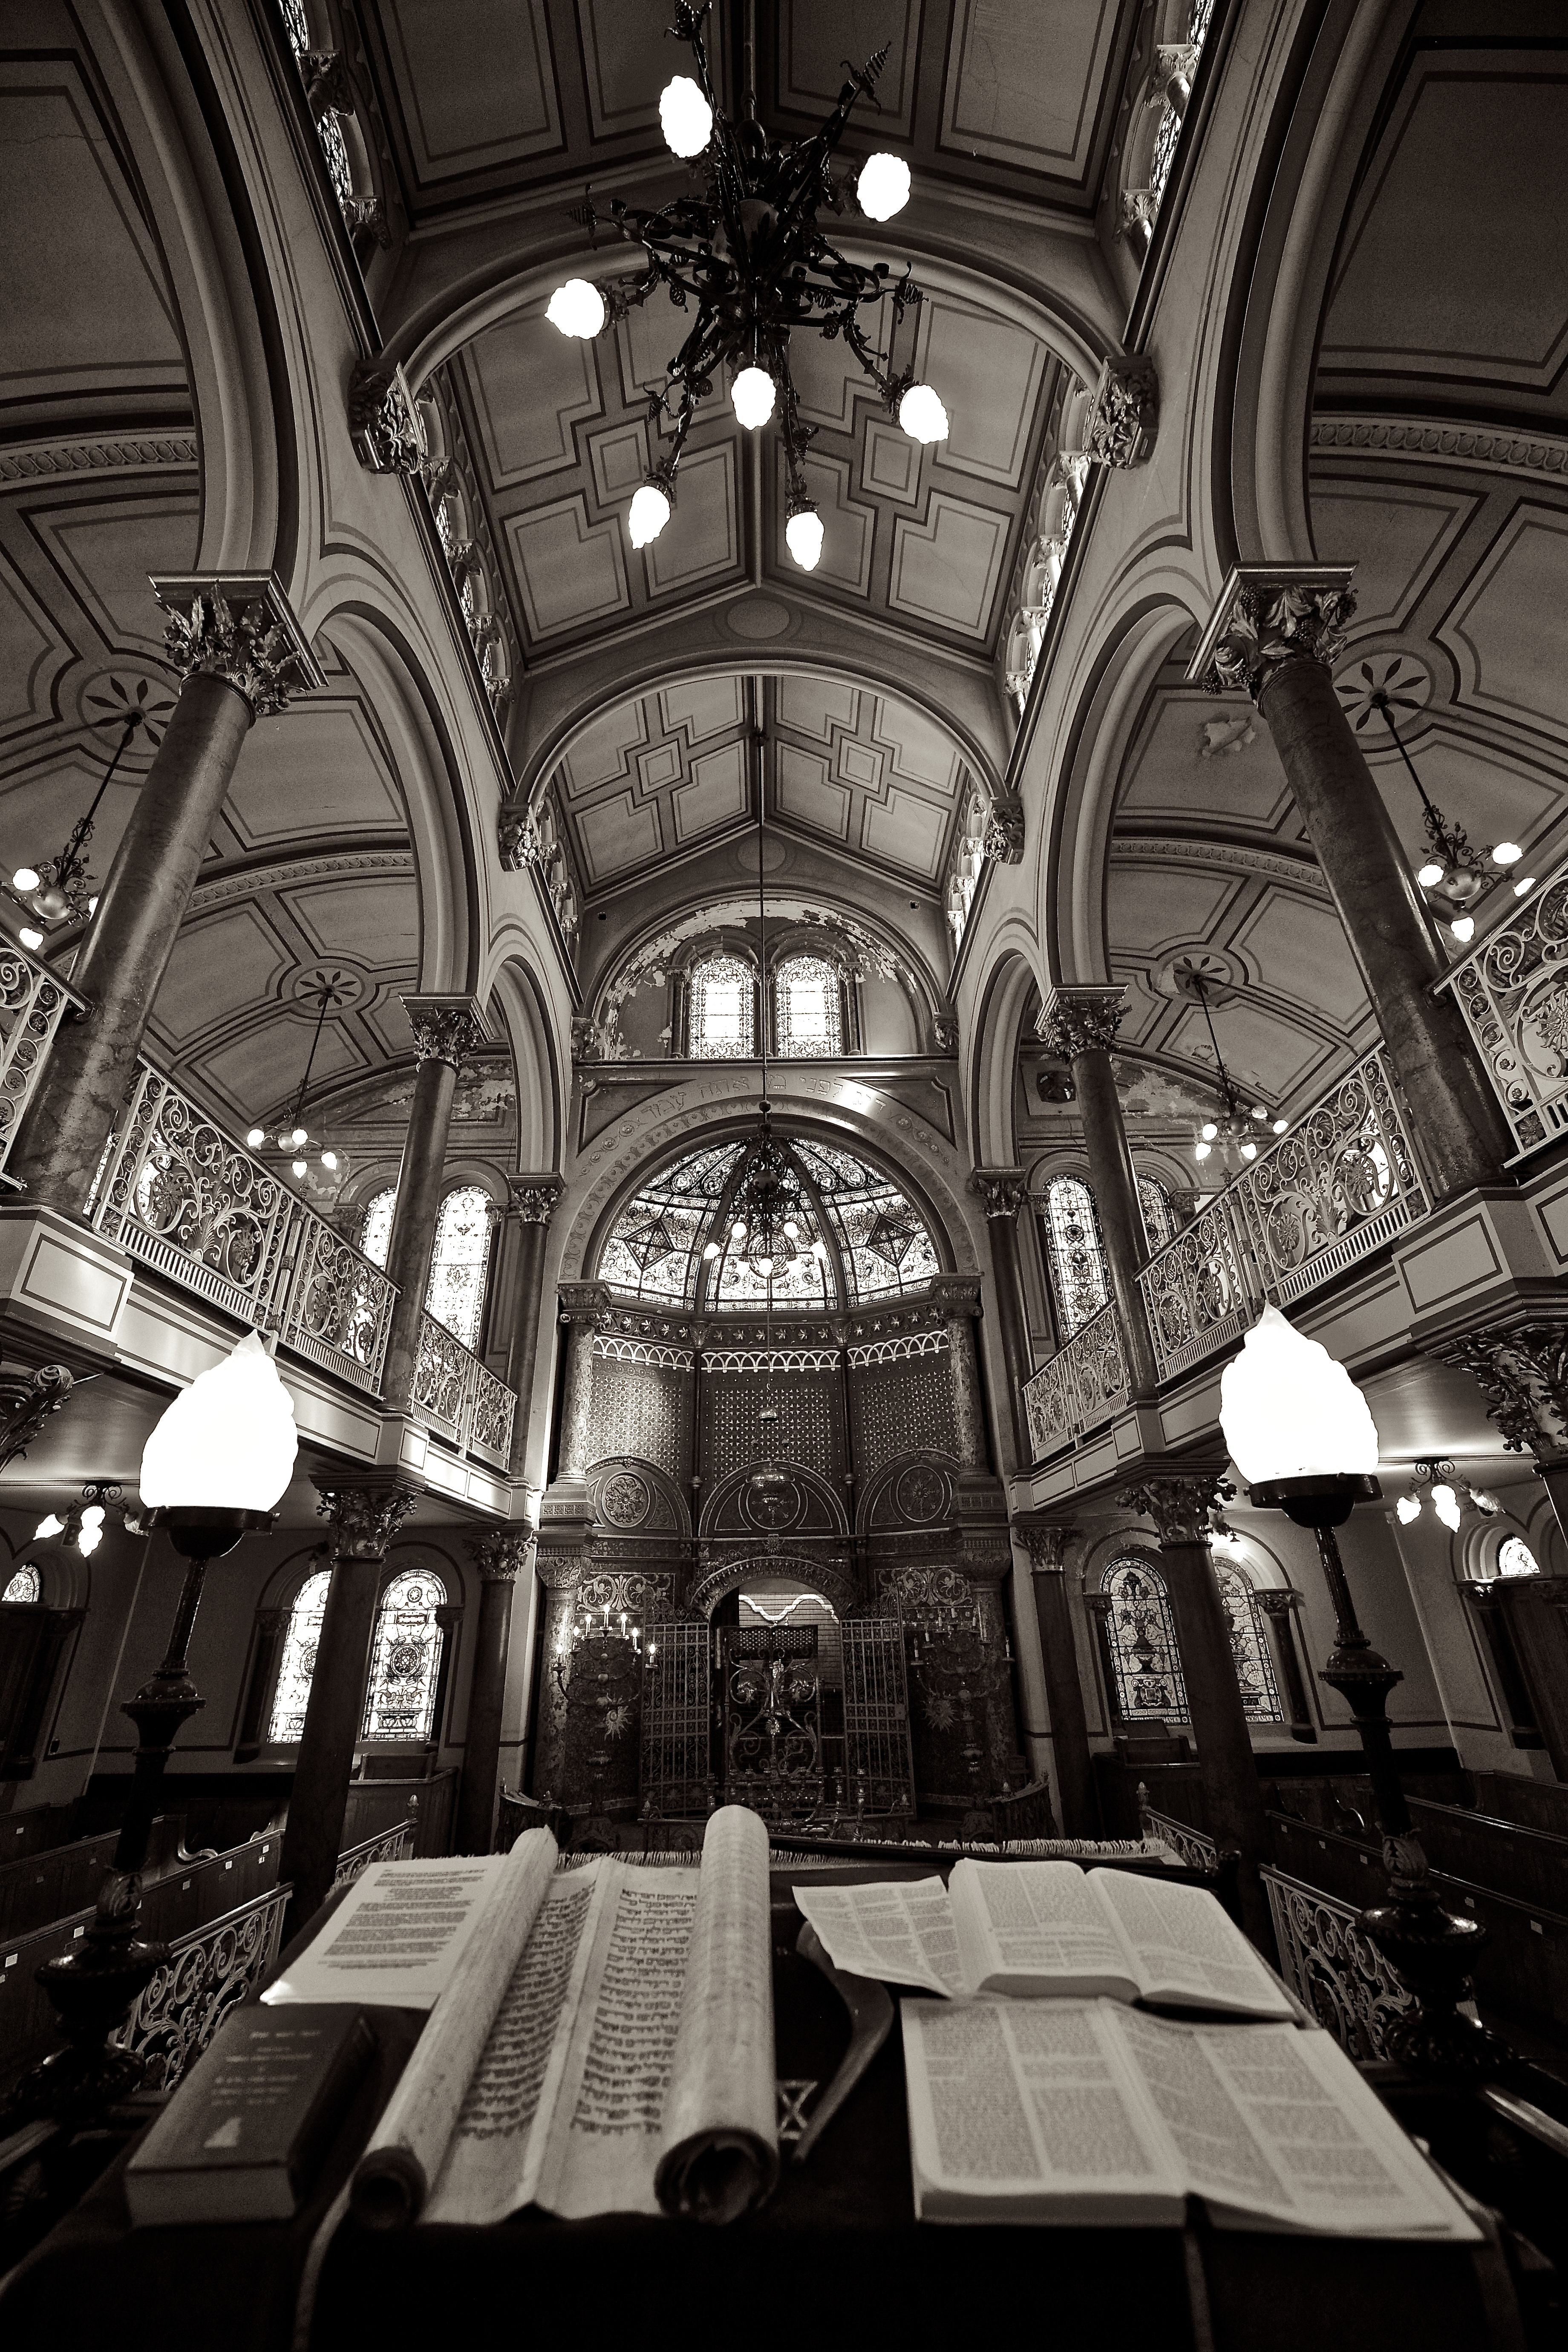
book, black and white, architecture, structure, photography, building, old, europe, hall, religion, church, cathedral, historic, black, monochrome, bible, religious, mono, temple, faith, columns, symmetry, photograph, prayer, synagogue, culture, worship, holy, orthodox, tradition, traditional, god, israel, metropolis, torah, brighton, jewish, jew, judaism, hebrew, monochrome photography